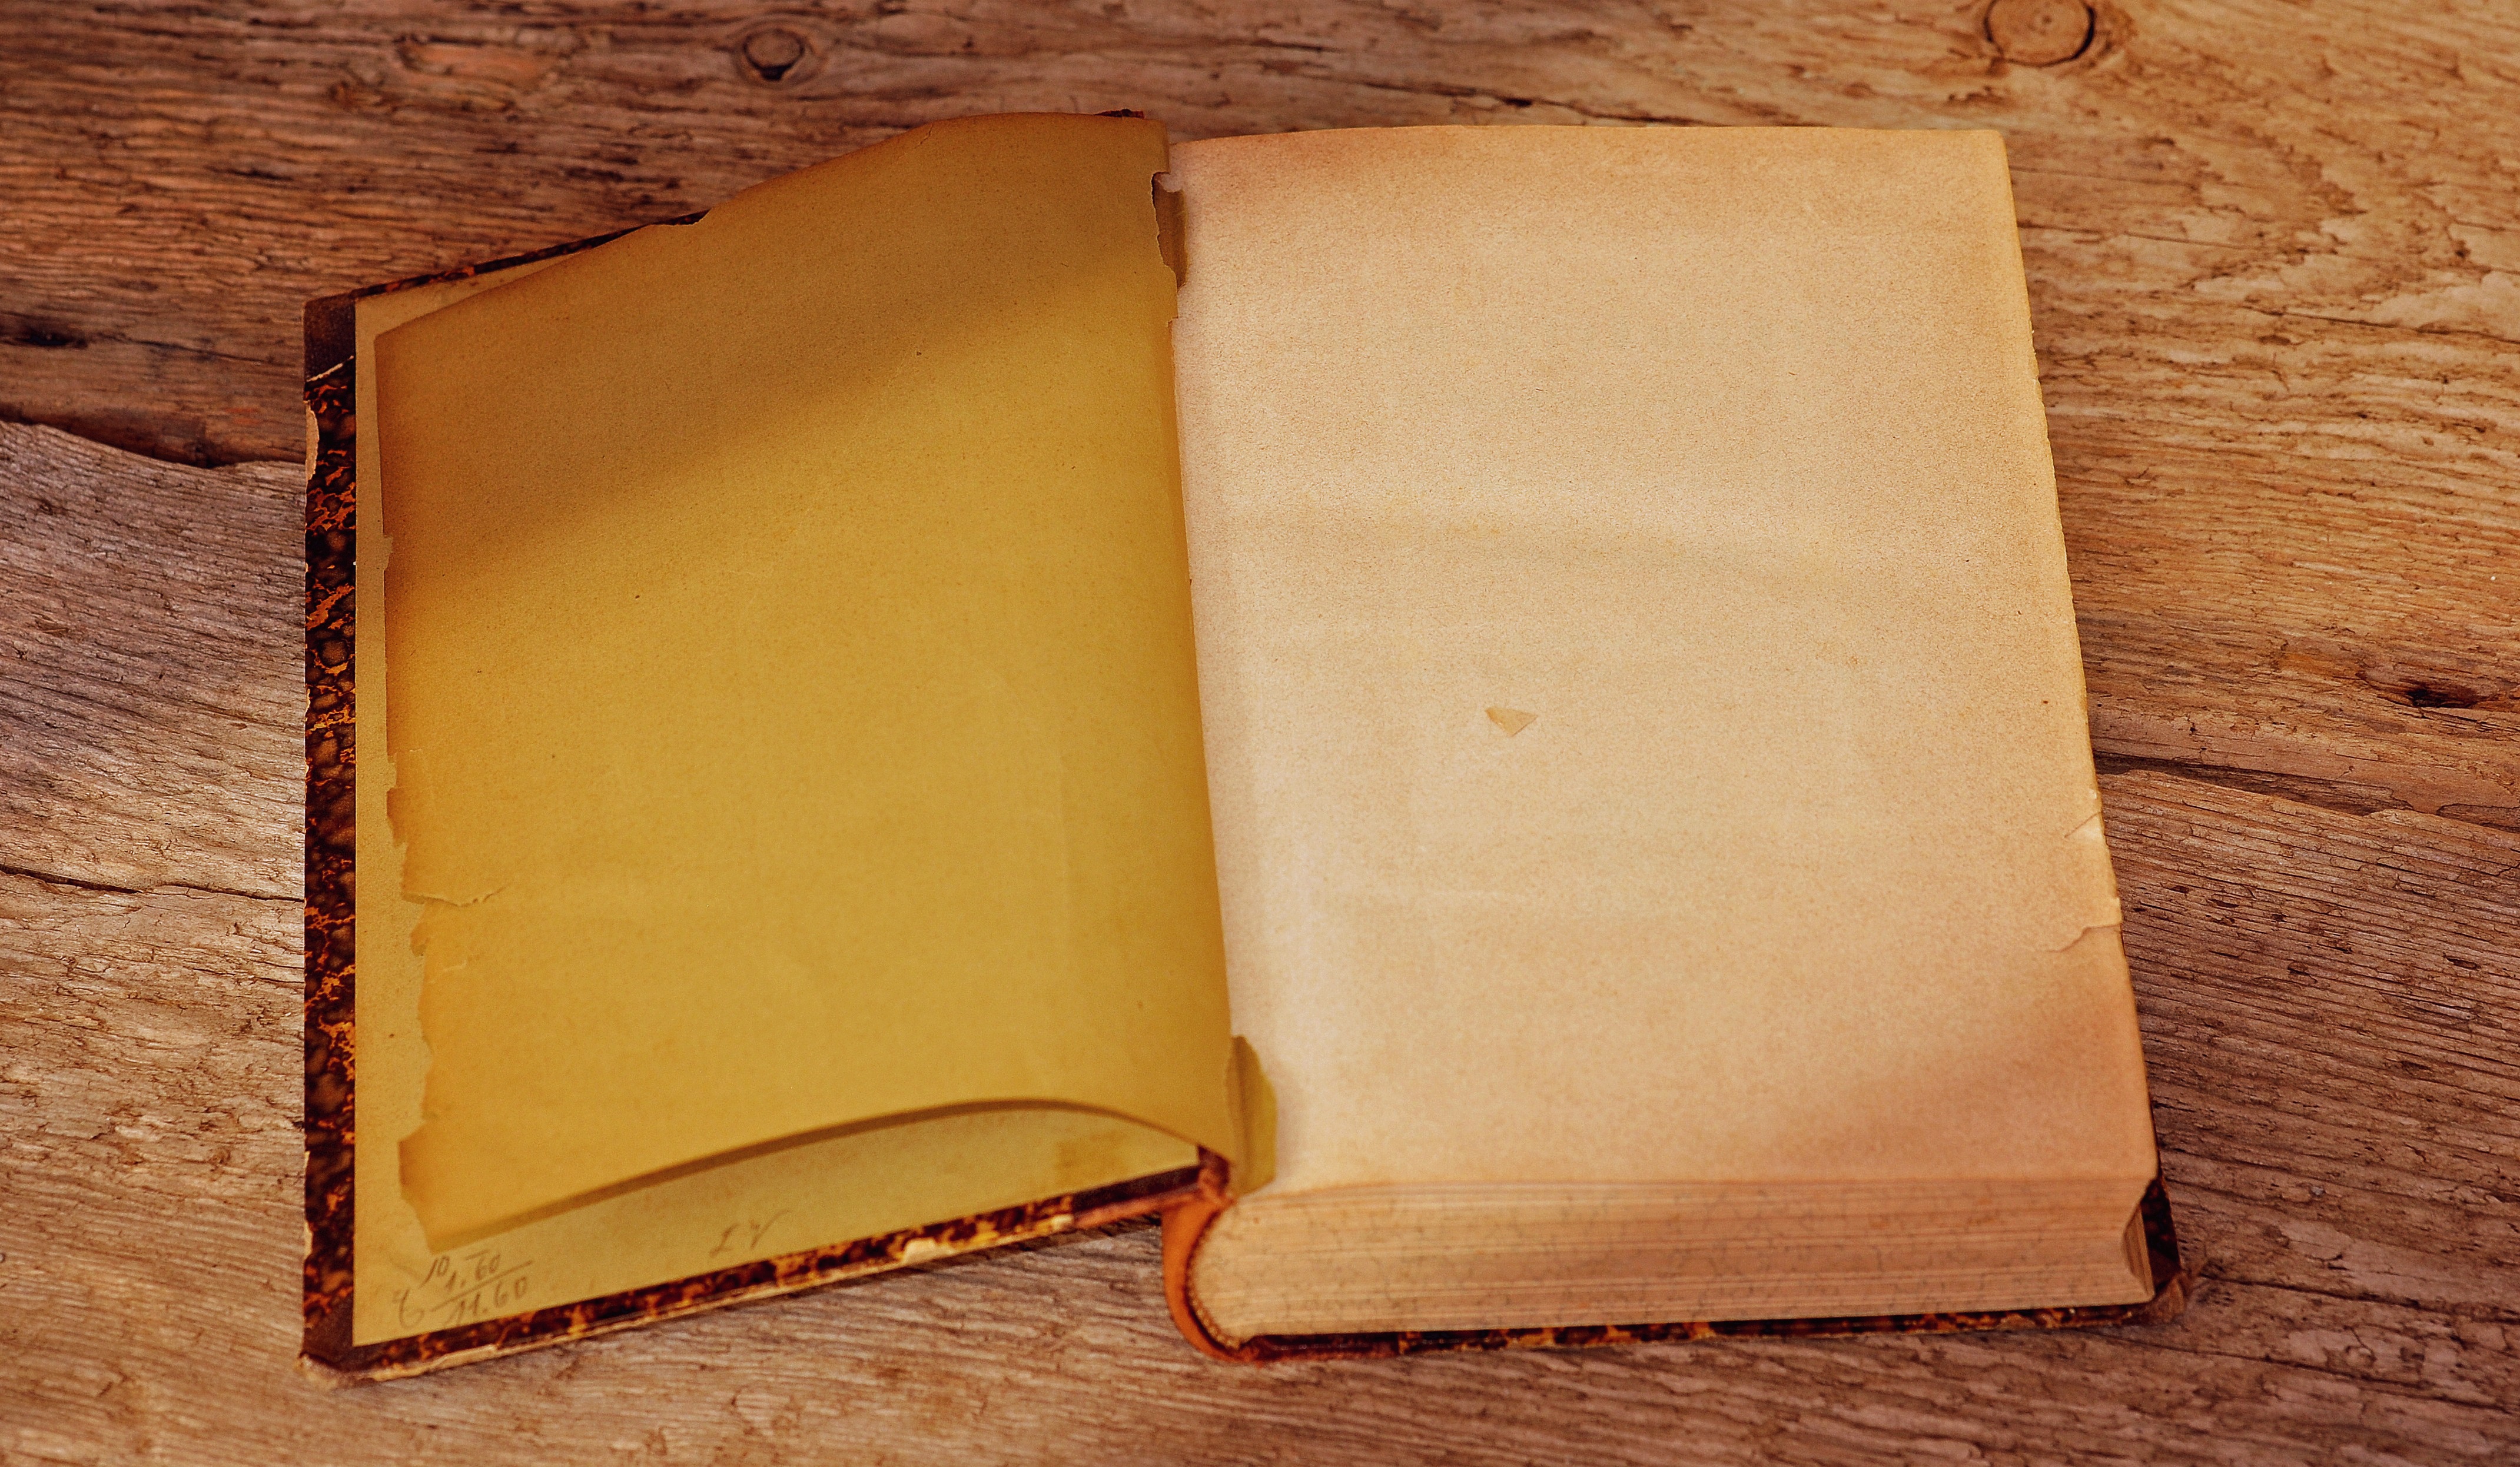
book, wood, antique, old, food, baking, wooden table, text freedom, book pages, blank pages